Glore Psychiatric Museum

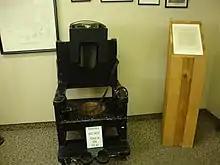
The "Tranquilizer Chair"

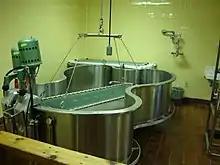
The "Bath of Surprise" for rapidly immersing patients into ice water

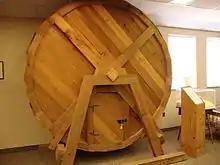
The "Giant Patient Treadmill" allowed patients to walk off excess energy.

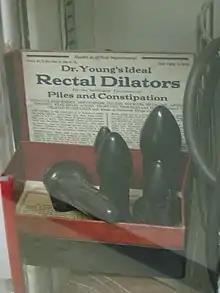
Dr. Young's Ideal Rectal Dilators exhibited in the museum

The Glore Psychiatric Museum is part of a complex of St. Joseph, Missouri, museums, along with the Black Archives Museum, the St. Joseph Museum, and the American Indian and History Galleries. The Glore exhibits feature the 130-year history of the adjacent state mental hospital, and illustrate the history of mental health treatment through the ages. It has been called one of the fifty most unusual museums in the United States.